Nuno Mendes (chef)

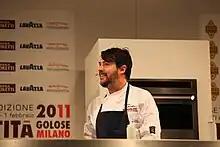
Mendes in 2011

Nuno Mendes (born 1973) is a London-based Portuguese chef, former executive chef at Chiltern Firehouse, London.